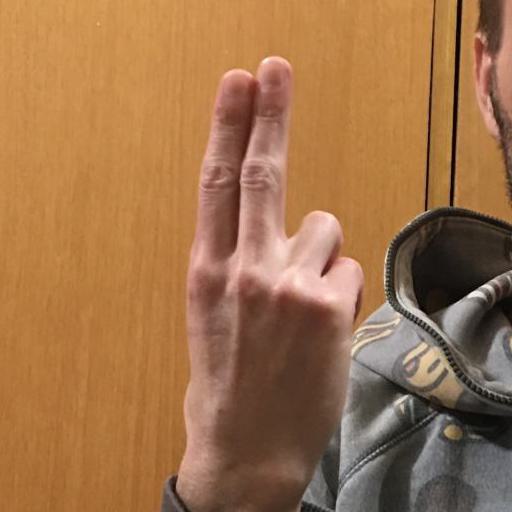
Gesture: two_up_inverted